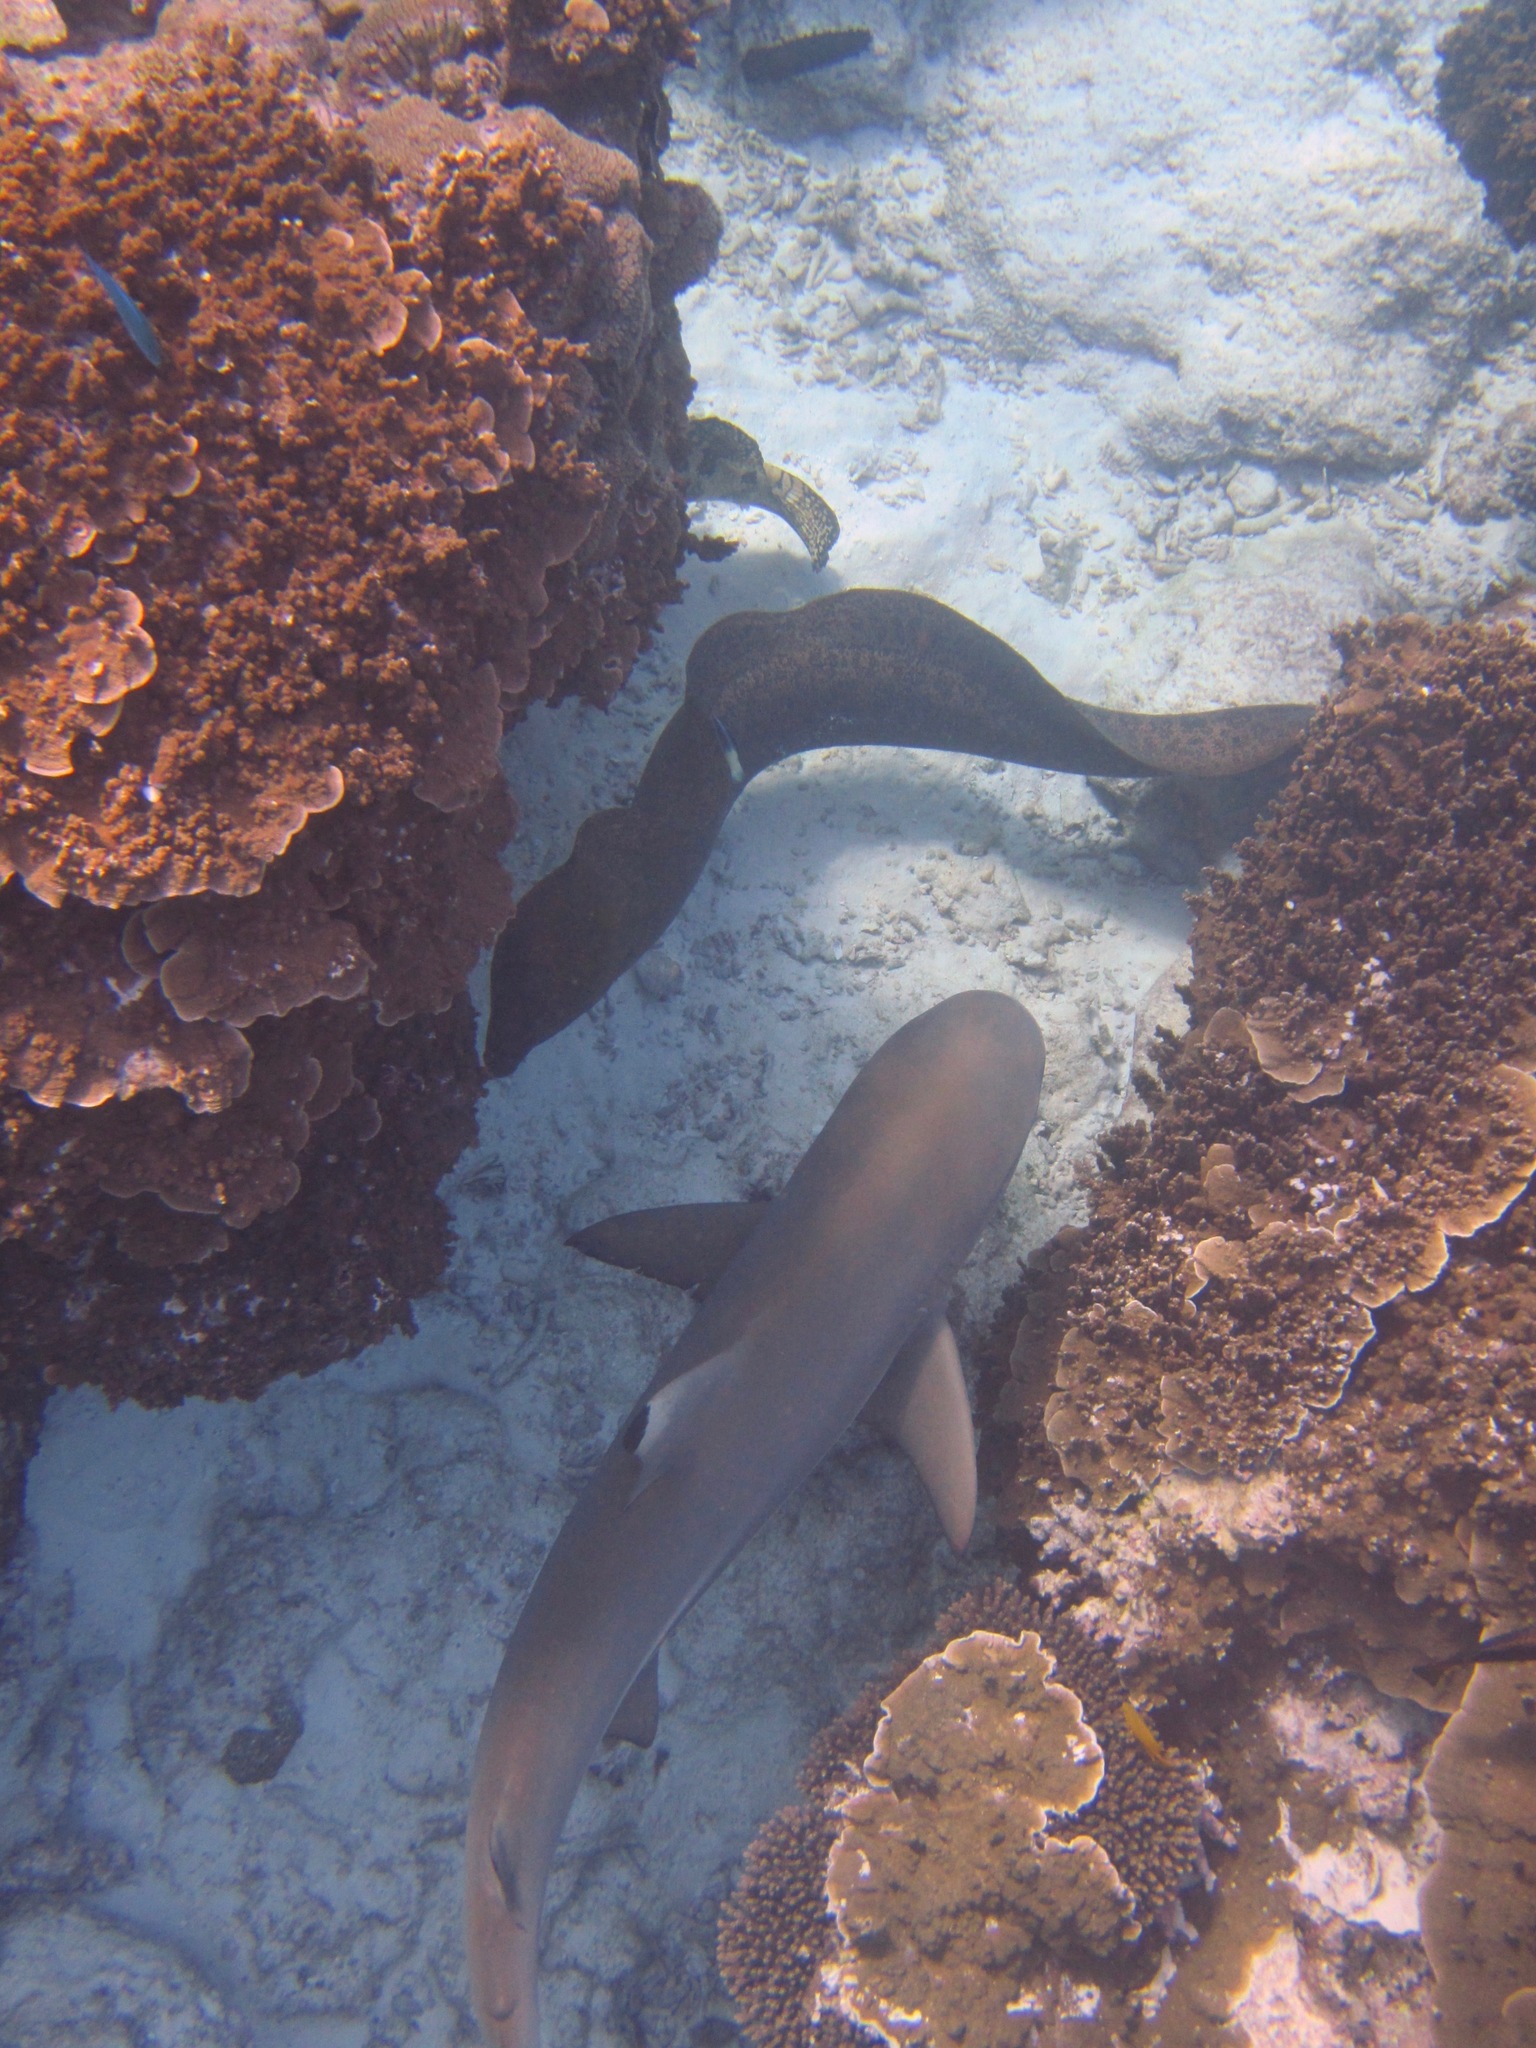
Carcharhinus melanopterus (Blacktip Reef Shark)